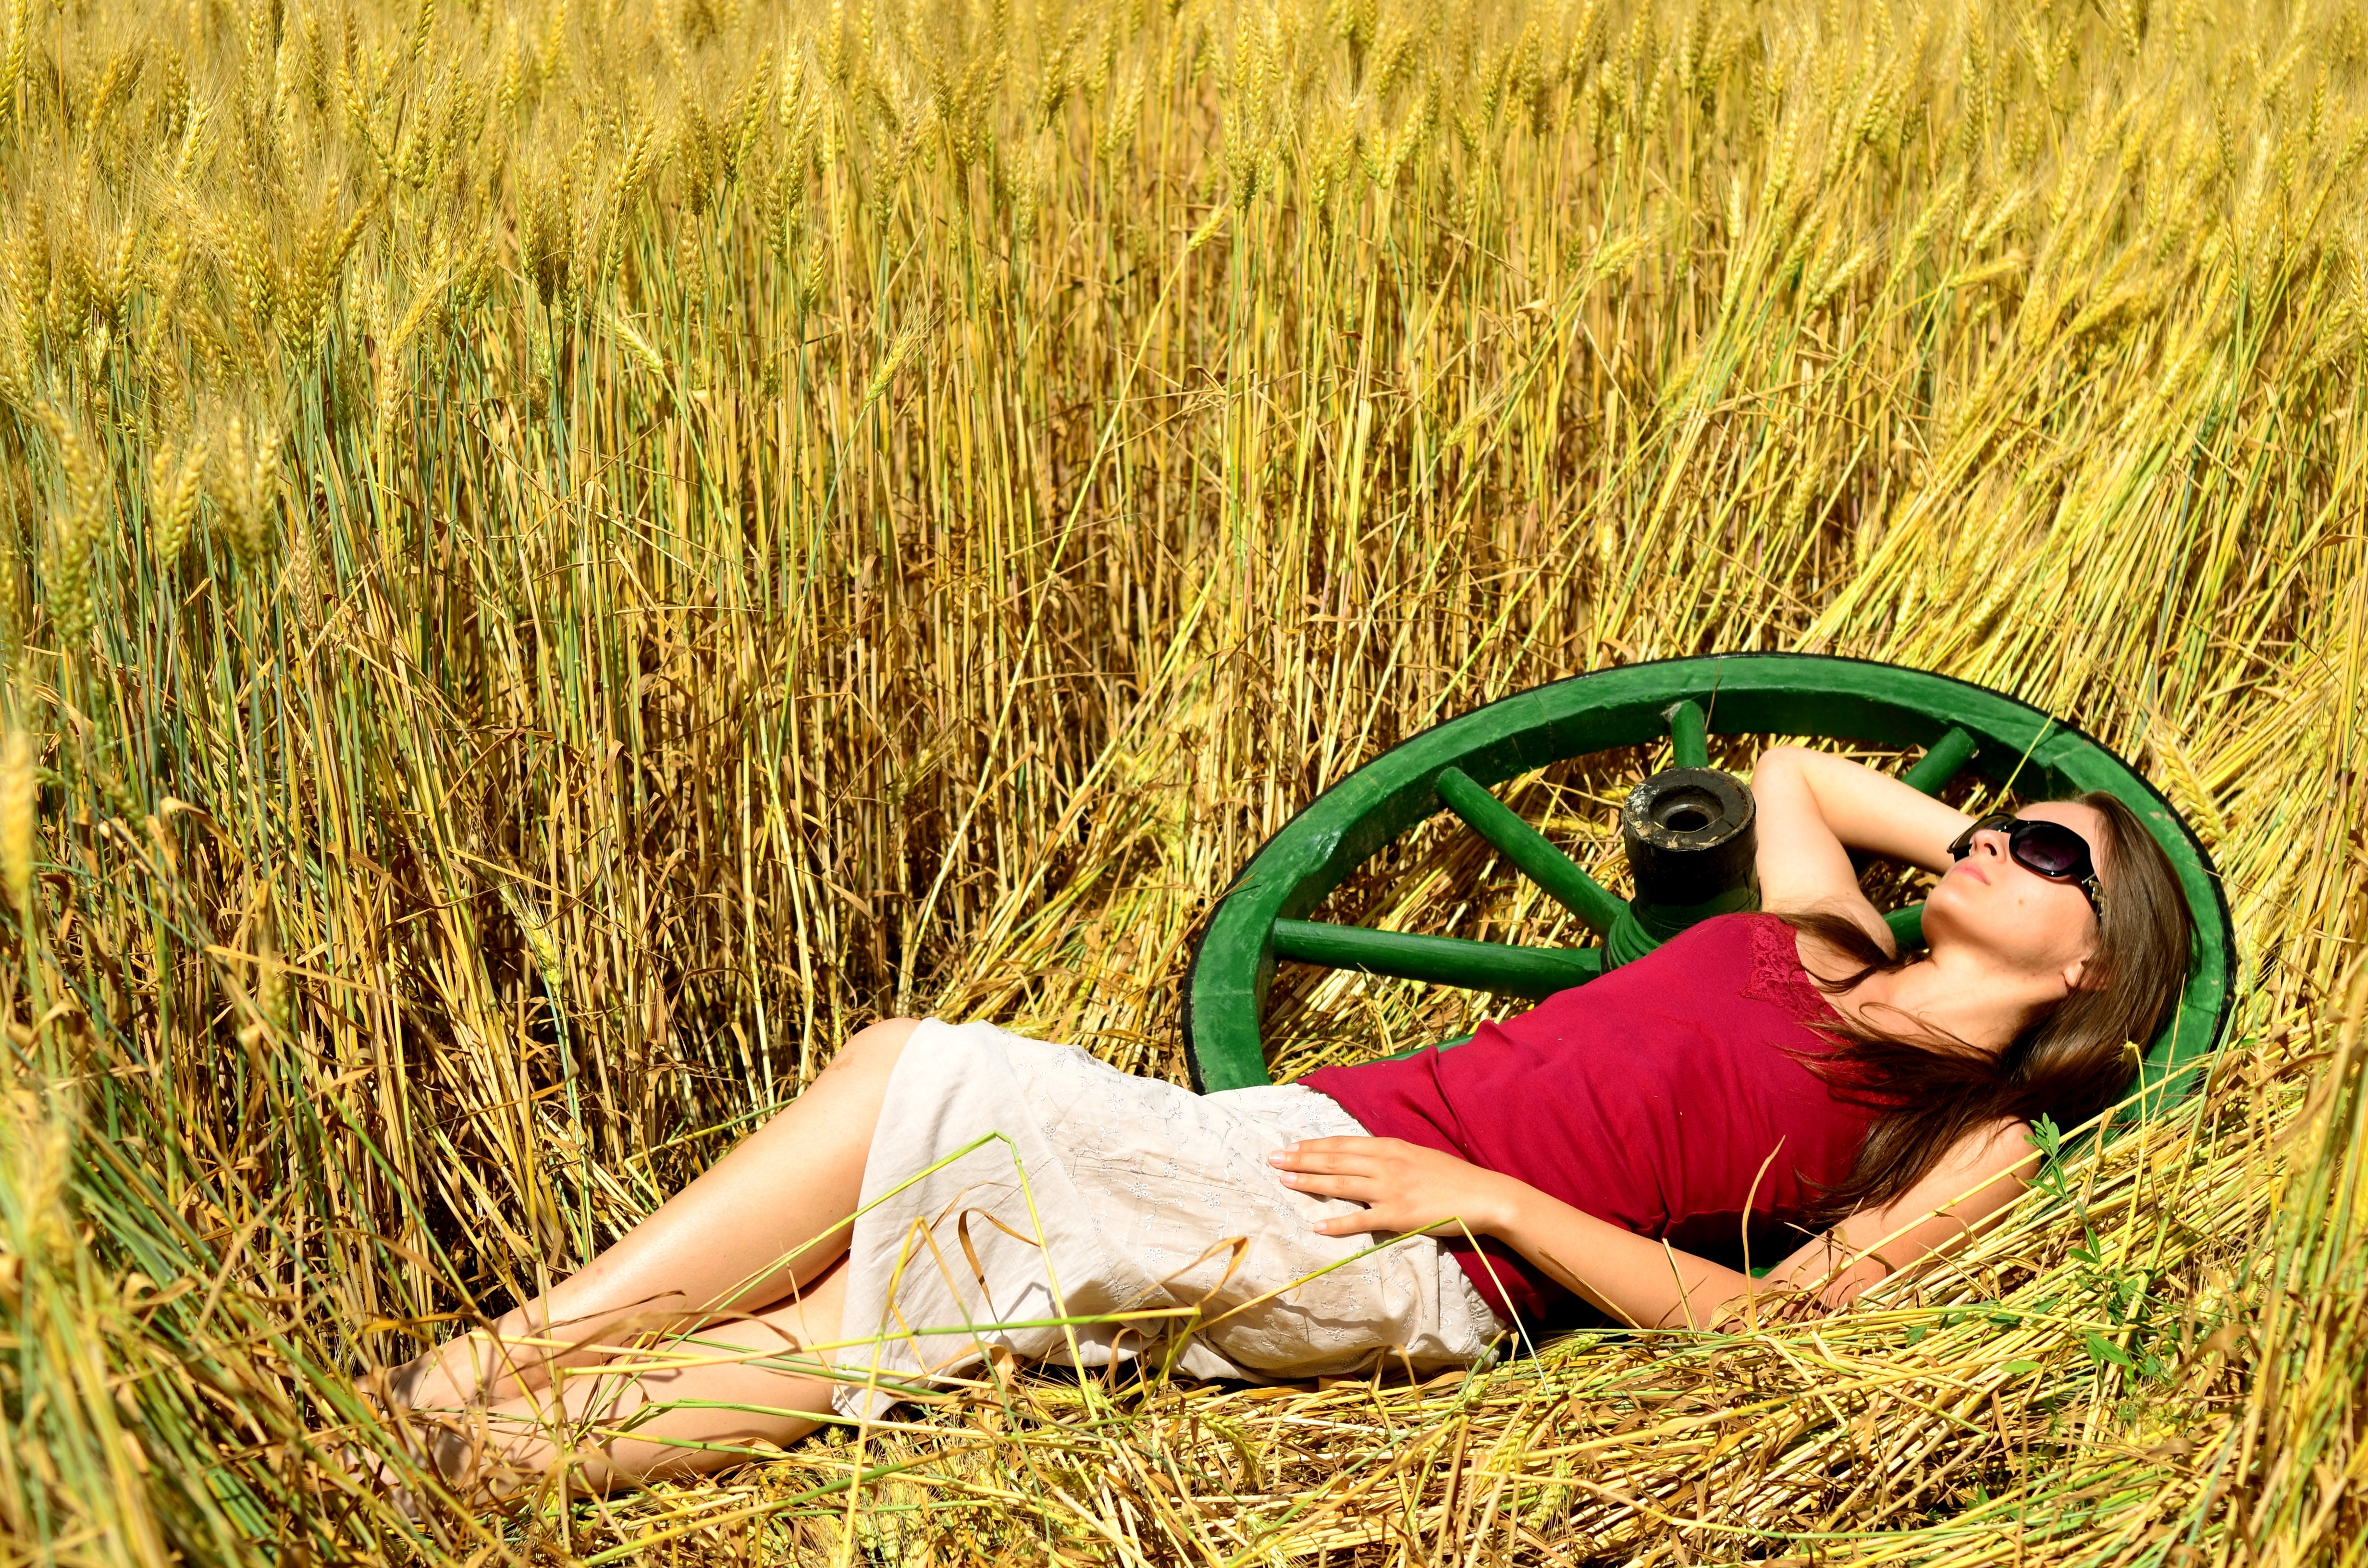
grass, plant, field, lawn, meadow, wheat, sunlight, morning, summer, food, green, harvest, crop, rest, agriculture, lady, pretty, young girl, exposure to the sun, grass family